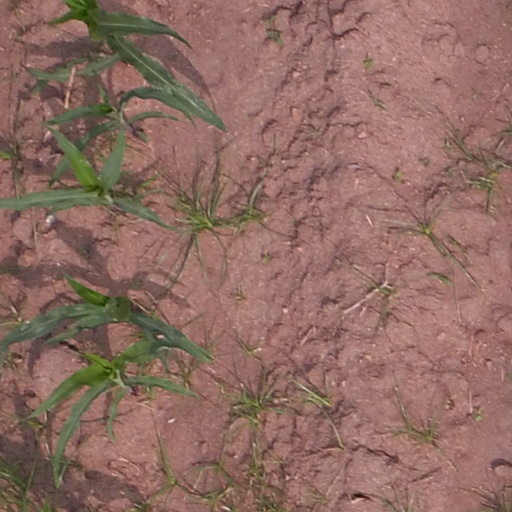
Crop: maize; corn